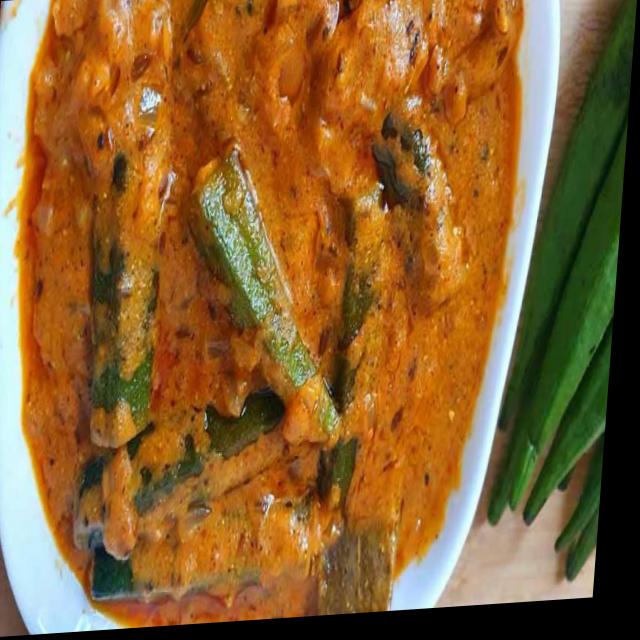
Dish: bhindi_masala